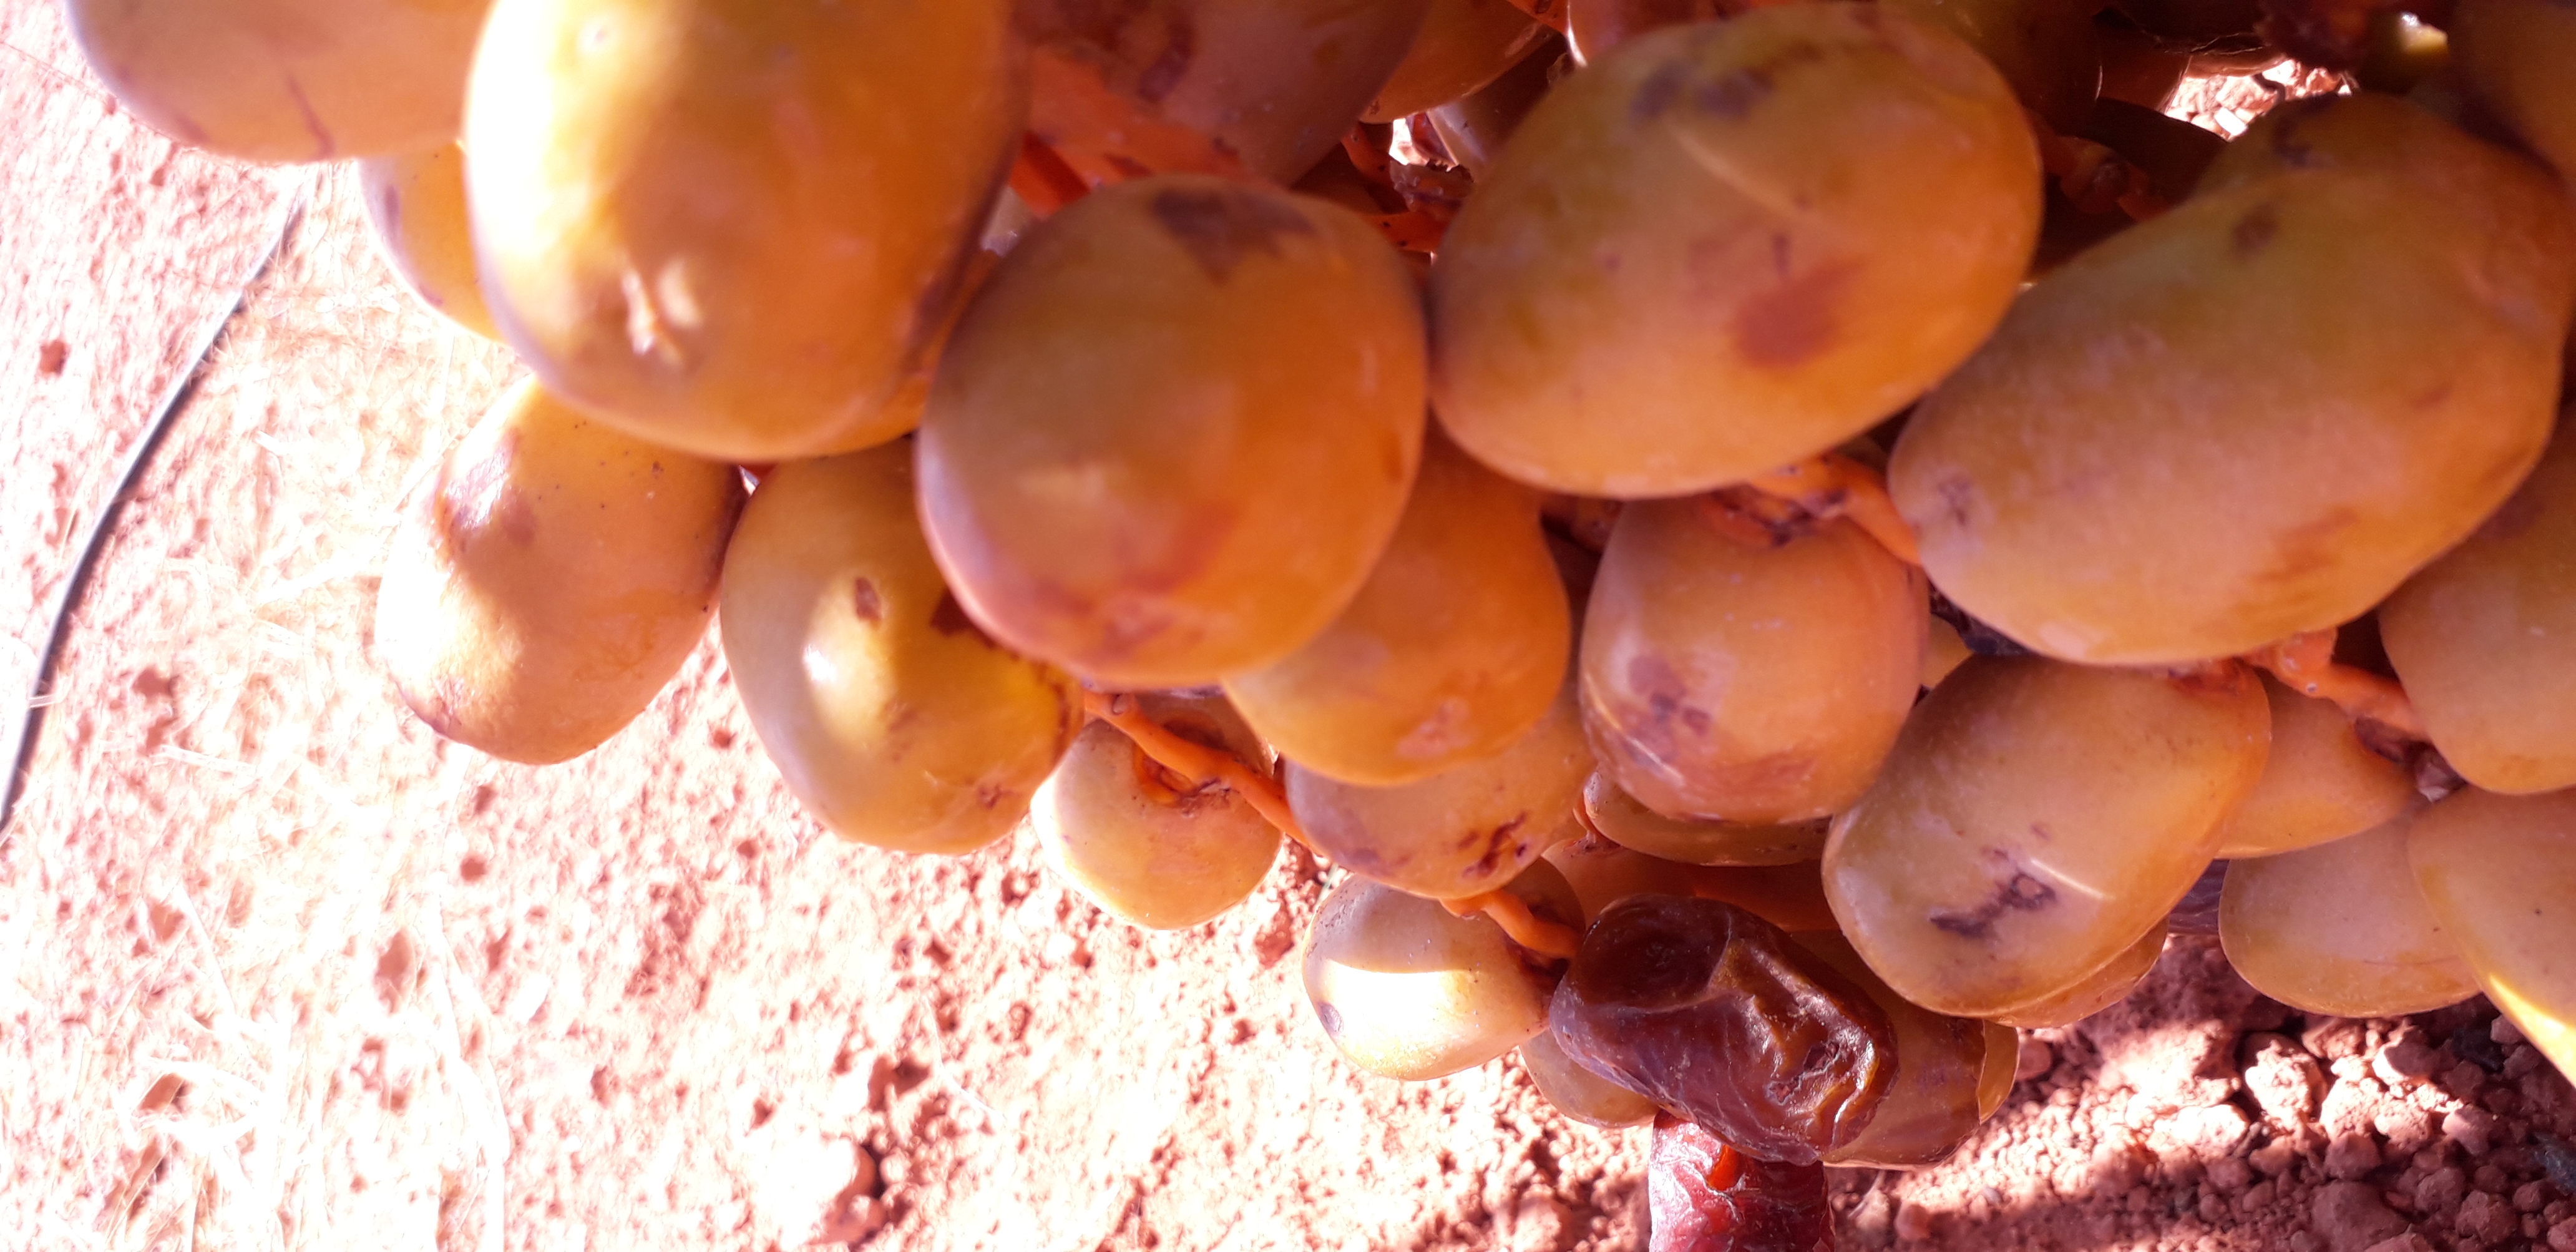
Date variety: Boufagous